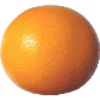
Label: pink_grapefruit